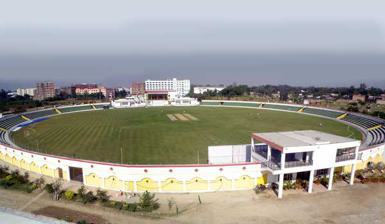
Building: Dr. Akhilesh Das Gupta Stadium
Country: India
Year built: 2007
Dr. Akhilesh Das Gupta Stadium Ground information Location Chinhat , Lucknow , Uttar Pradesh , India Coordinates 26°53′02″N 81°03′31″E / 26.883799°N 81.058481°E / 26.883799; 81.058481 Establishment 2007 Capacity 20,000 Owner Babu Banarasi Das University Operator Babu Banarasi Das University Tenants Uttar Pradesh cricket team Team information Uttar Pradesh cricket team (2007–present) Dr. Akhilesh Das Gupta Stadium is a multi-purpose stadium, used mostly for Cricket and Association football , situated in the campus of Babu Banarasi Das University, Lucknow . Capacity VIP Box of the stadium The Stadium has a capacity to accommodate more than 20,000 spectators. The stadium is approved by BCCI to hold first-class level matches and is regularly used for Ranji Trophy matches every year. Matches hosted Piyush Chawla playing a reverse sweep during a Ranji Trophy match at the stadium Following are the Ranji Trophy matches played at the stadium so far: Uttar Pradesh cricket team against Baroda cricket team in 2007/08 Uttar Pradesh cricket team against Delhi cricket team in 2009/10 Uttar Pradesh cricket team against Orissa cricket team in 2010/11 Uttar Pradesh cricket team against Mumbai cricket team in 2011/12 Uttar Pradesh cricket team against Haryana cricket team in 2012/13 Uttar Pradesh cricket team against Railways cricket team in 2013/14 Uttar Pradesh cricket team against Baroda cricket team in 2014/15 IPL Former Australian Captain and Mumbai Indians Coach, Ricky Ponting at the stadium during net sessions During 2016 Indian Premier League , Mumbai Indians used this stadium to hold practice sessions in preparation for their match against Gujarat Lions at Green Park Stadium . See also Akhilesh Das Babu Banarasi Das University, Lucknow Uttar Pradesh cricket team Green Park Stadium Ranji Trophy References